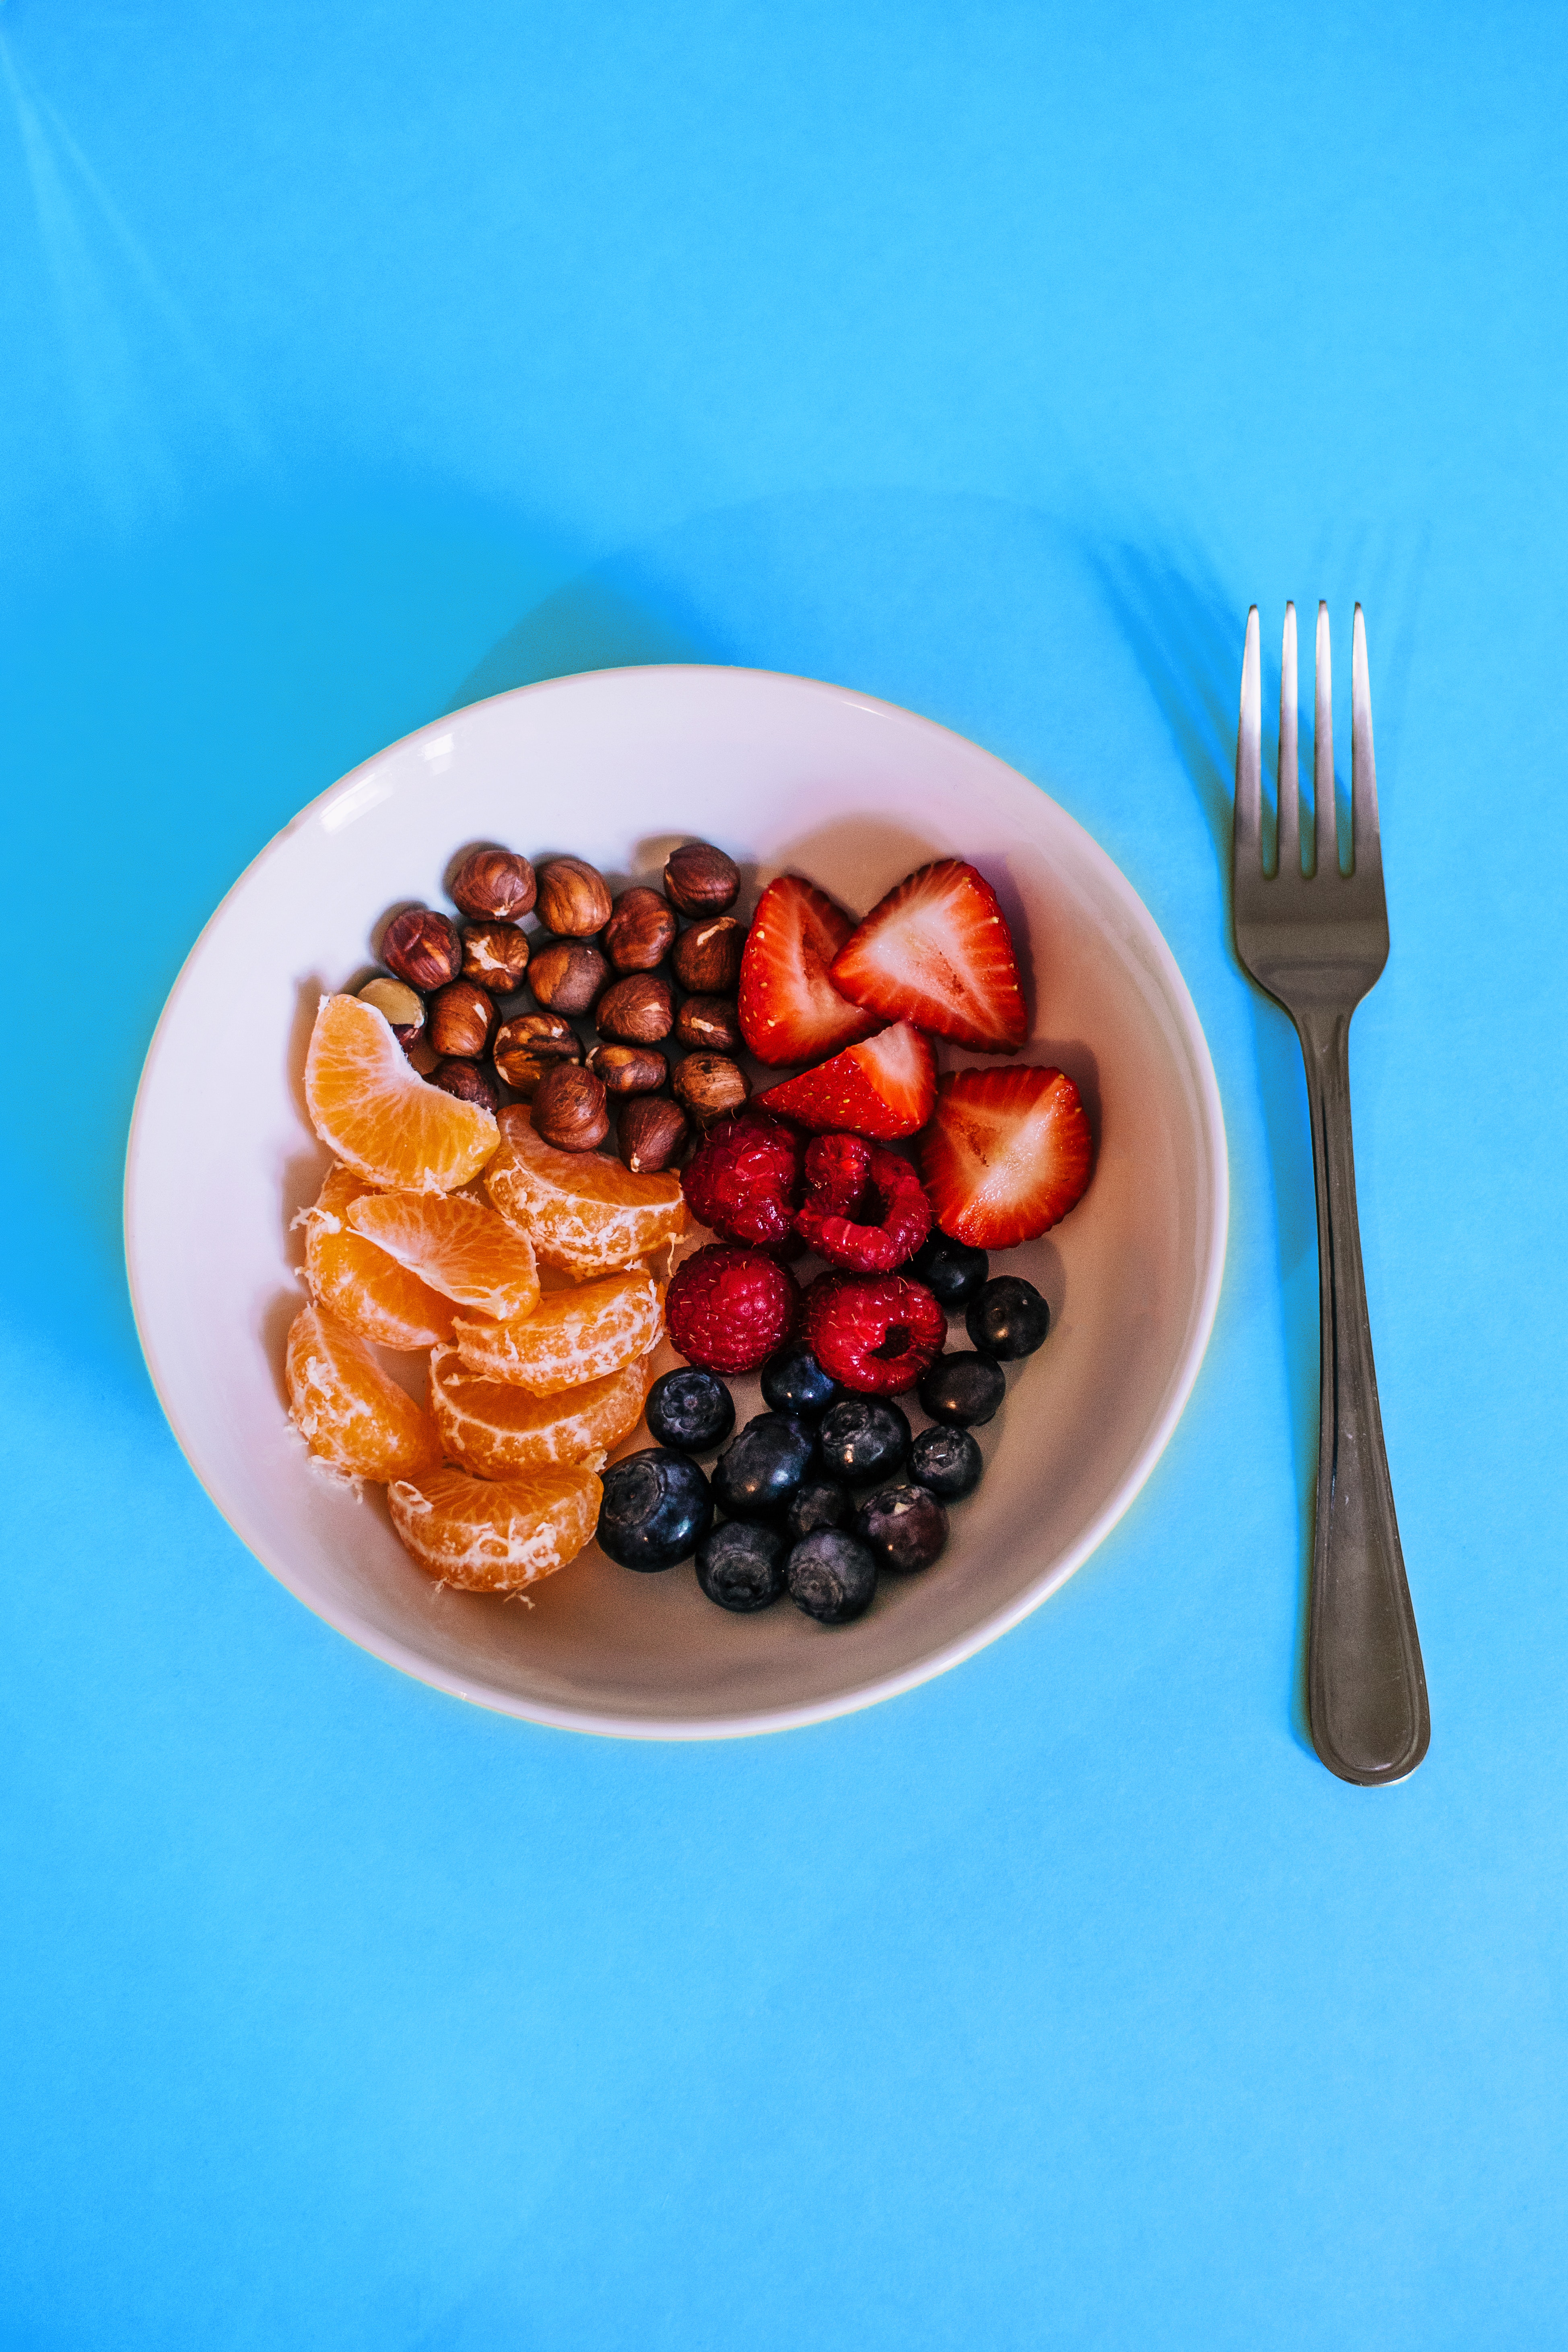
food, dish, breakfast, meal, cuisine, ingredient, spoon, vegetarian food, cutlery, superfood, berry, fruit, fork, fruit salad, sweetness, breakfast cereal, produce, dessert, tableware, brunch, snack, raspberry, recipe, yogurt